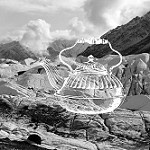
Label: B & W